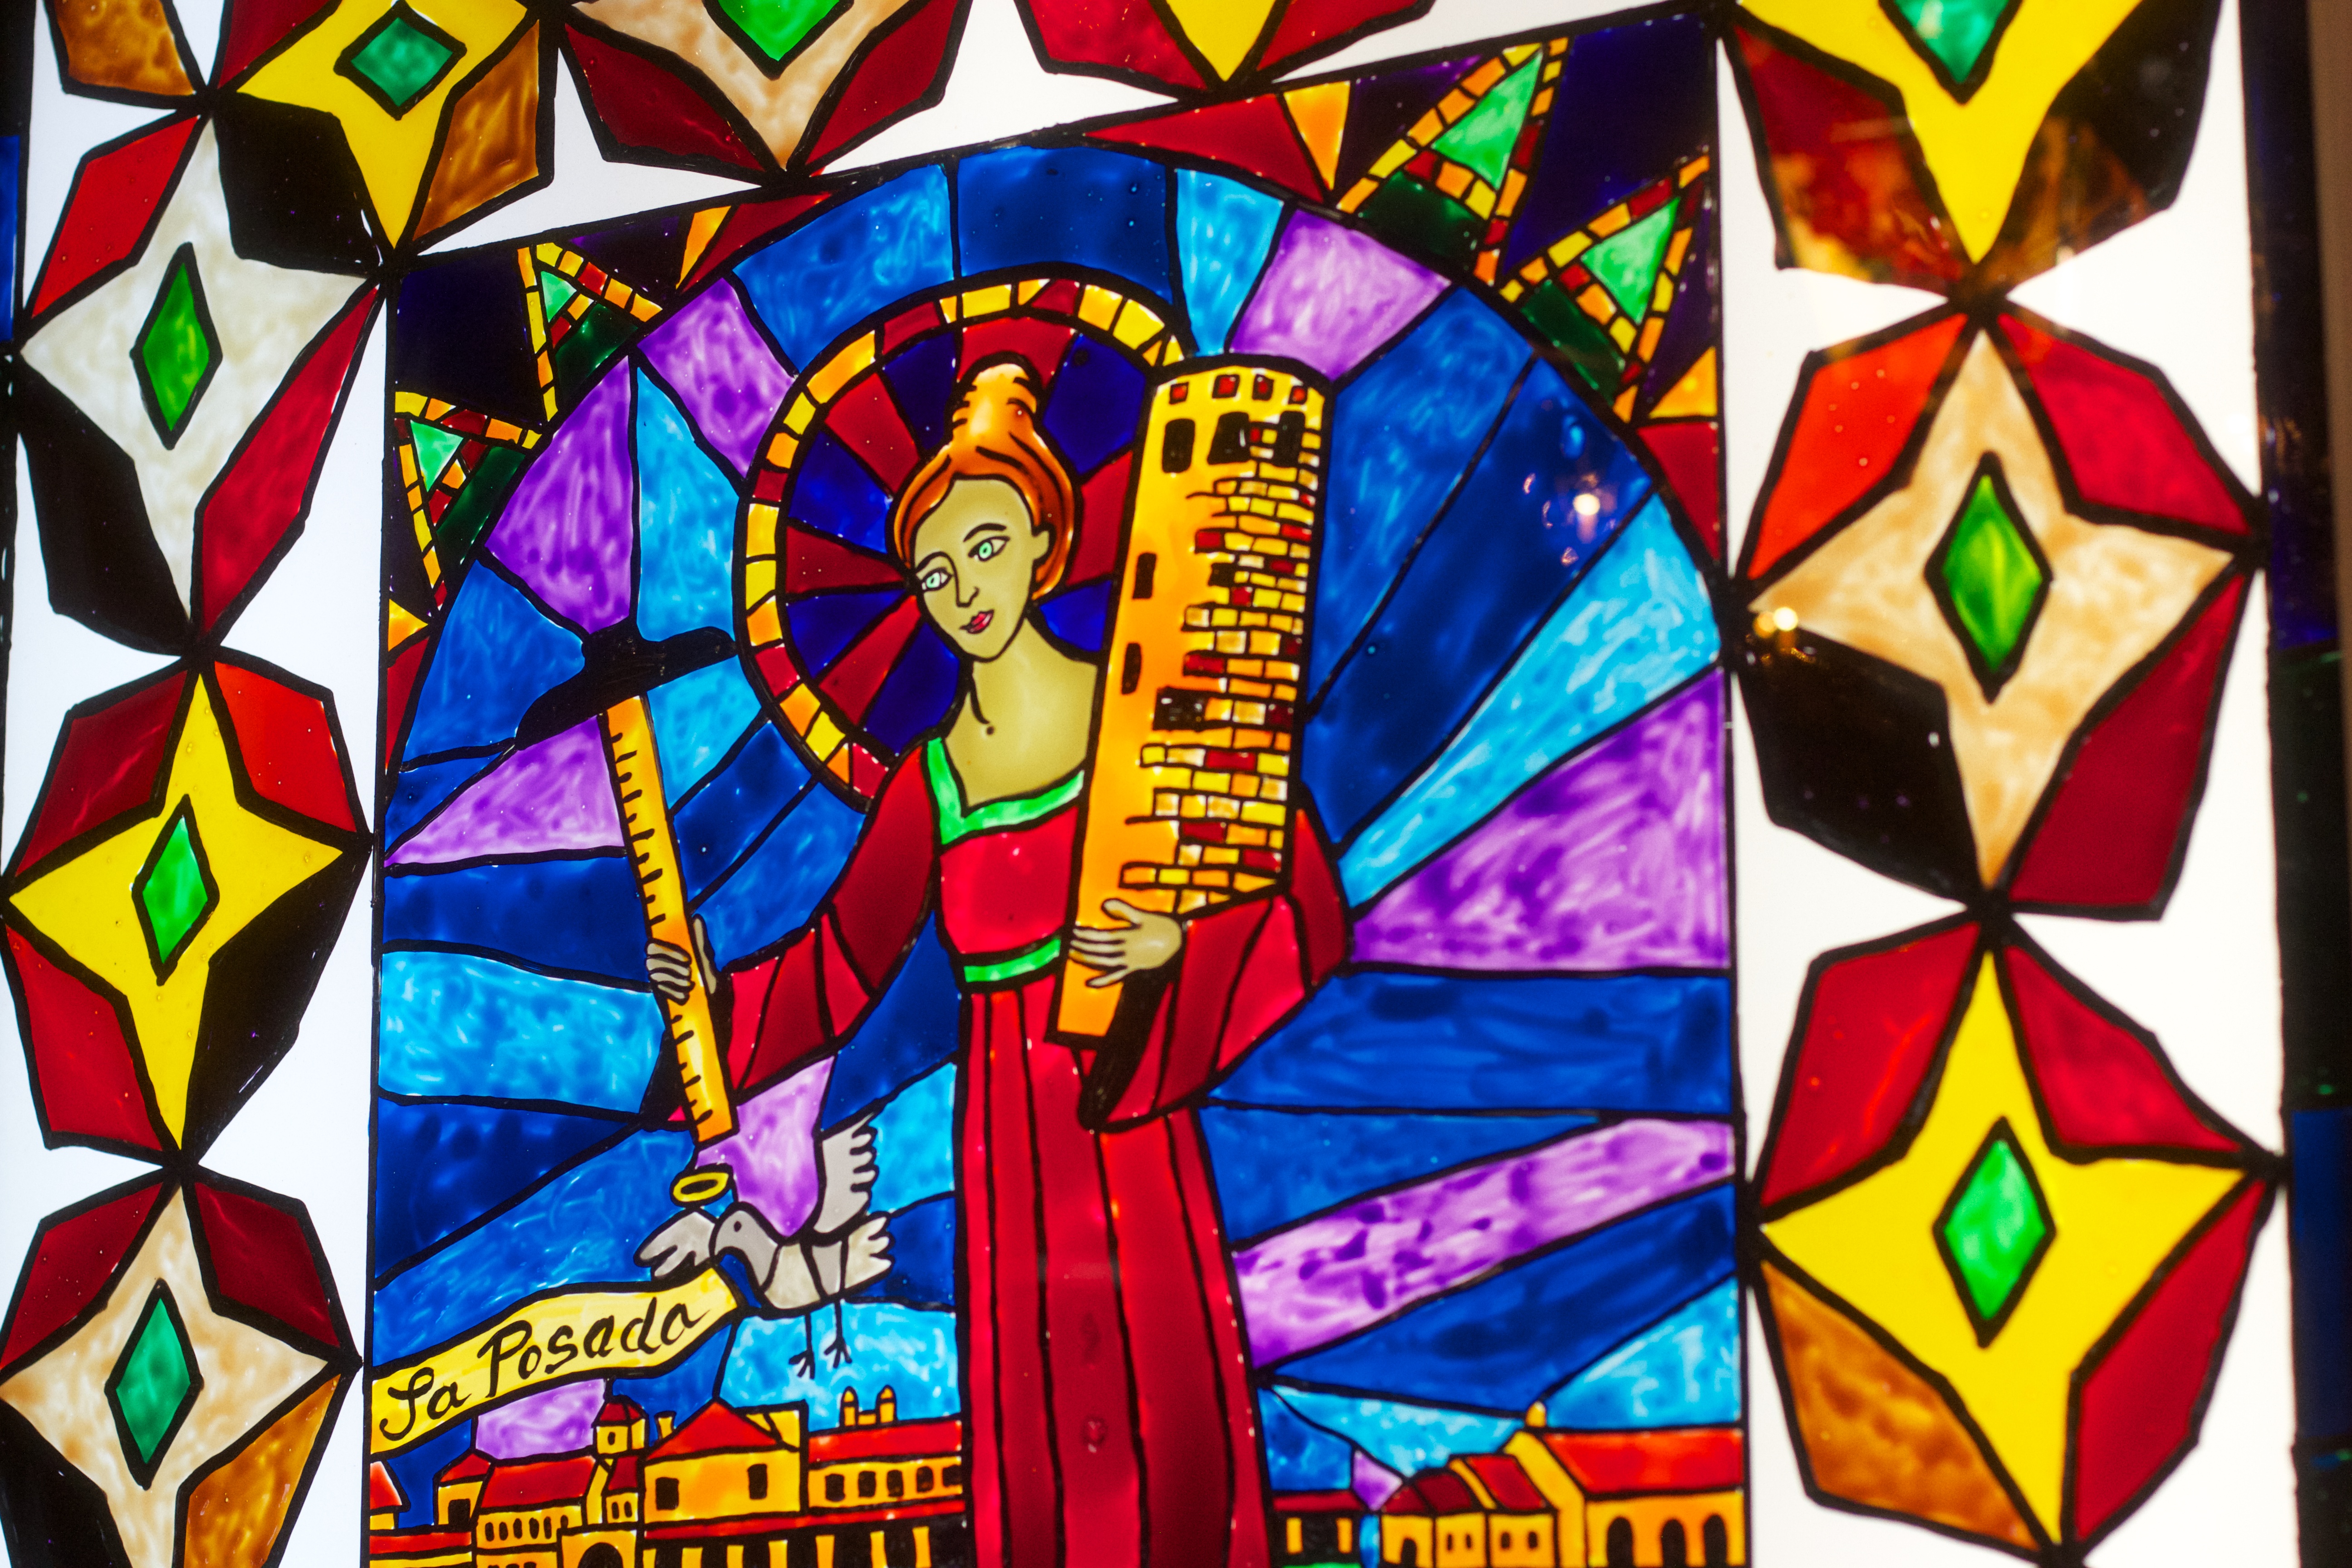
window, glass, material, stained glass, art, symmetry, modern art